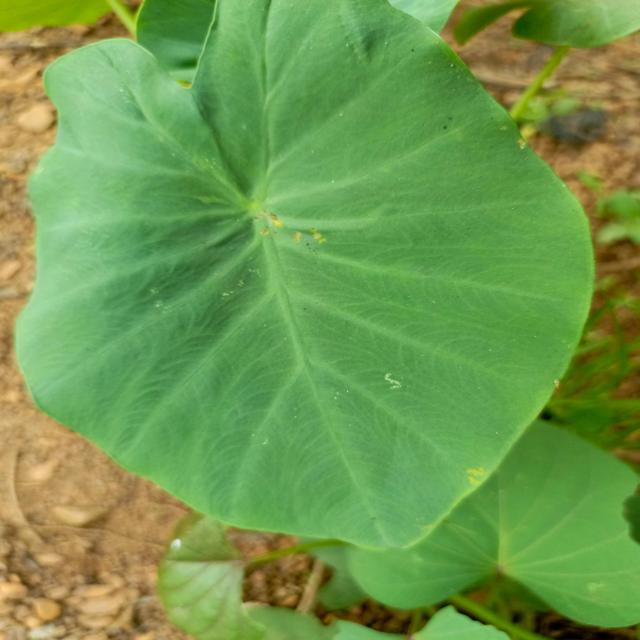
Label: Early_Blight